St. Paul's Episcopal Church (Tombstone, Arizona)

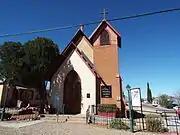
St. Paul's in 2016

Around 1882, the Episcopal Diocese of Arizona-New Mexico began plans for a new church building in the boomtown of Tombstone, Arizona. Tombstone was the center of the Arizona silver mining industry and, "for a brief moment, the biggest, richest, gaudiest, hottest, meanest, [and] most notorious town in Arizona Territory". A Reverend Talbot was initially assigned to oversee construction, but he left after two or three months and was replaced by Episcopal seminarian Endicott Peabody in January 1882.